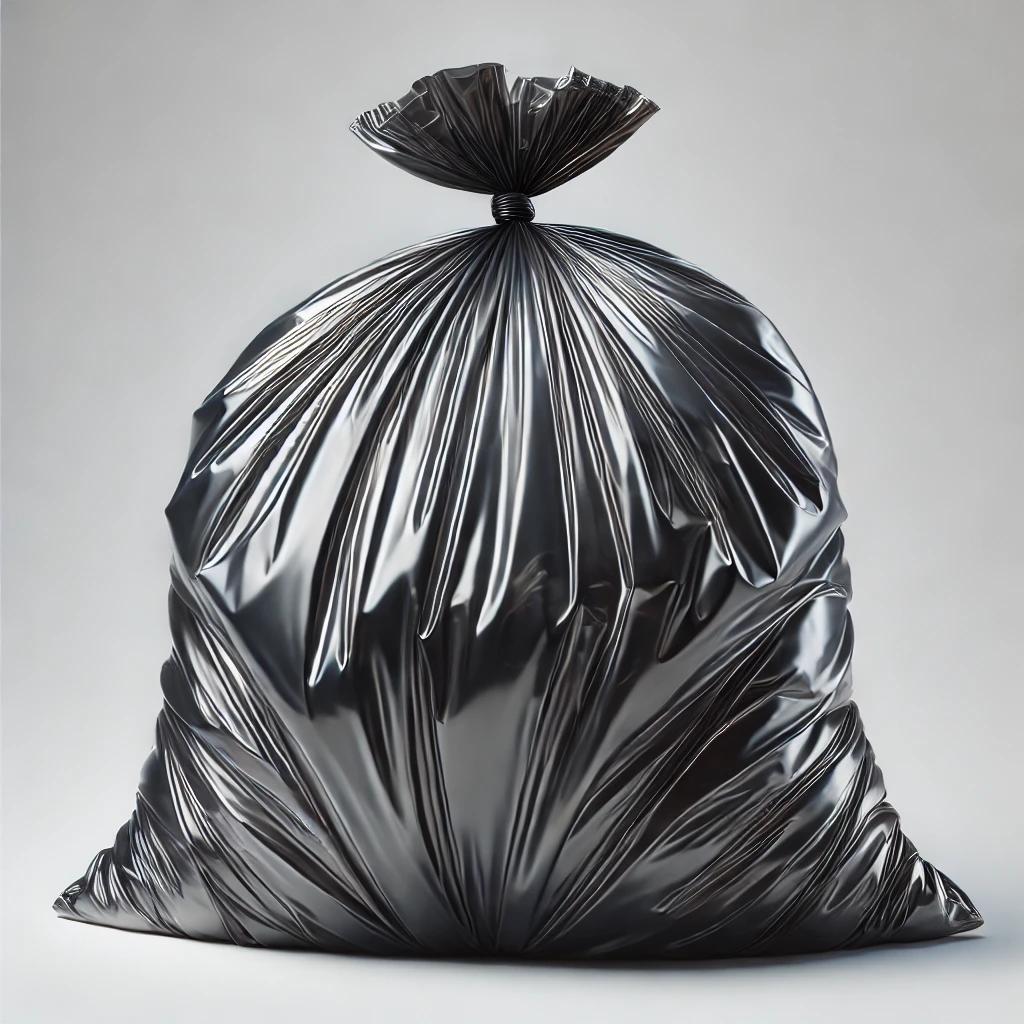
Etiqueta: plástico